Bobby Roode

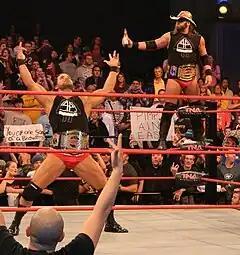
Beer Money, Inc. as TNA World Tag Team Champions

After that Beer Money retained the tag team championship at Turning Point against The Motor City Machine Guns (Alex Shelley and Chris Sabin). Beer Money, Inc. later engaged in a feud with Matt Morgan and Abyss, retaining the titles against them at Final Resolution. Roode and Storm lost the titles to Lethal and Creed on the January 8 episode of "Impact!" but regained them three days later at Genesis in a 3-way match which also involved the team of Abyss and Matt Morgan. Beer Money, Inc. faced Creed and Jay Lethal at Against All Odds and retained the championship. At Lockdown, Beer Money lost the TNA World Tag Team Championship to Team 3D in a Philadelphia Street Fight, where Team 3D's IWGP Tag Team Titles were also on the line. On May 21, Beer Money turned face by coming to the rescue of Team 3D, who were being attacked by The British Invasion (Doug Williams, Brutus Magnus and their bodyguard Rob Terry). They stated that from all of the times they have fought, Team 3D showed them that if you are going to fight, you should at least fight fairly. At Sacrifice Beer Money defeated The British Invasion to win the Team 3D Invitational Tag Team Tournament and earn the right to challenge Team 3D for the TNA World Tag Team Titles. At Slammiversary, Beer Money defeated Team 3D to win the TNA World Tag Team Titles for the third time. The following month at Victory Road, Beer Money lost the titles to Booker T and Scott Steiner of The Main Event Mafia.